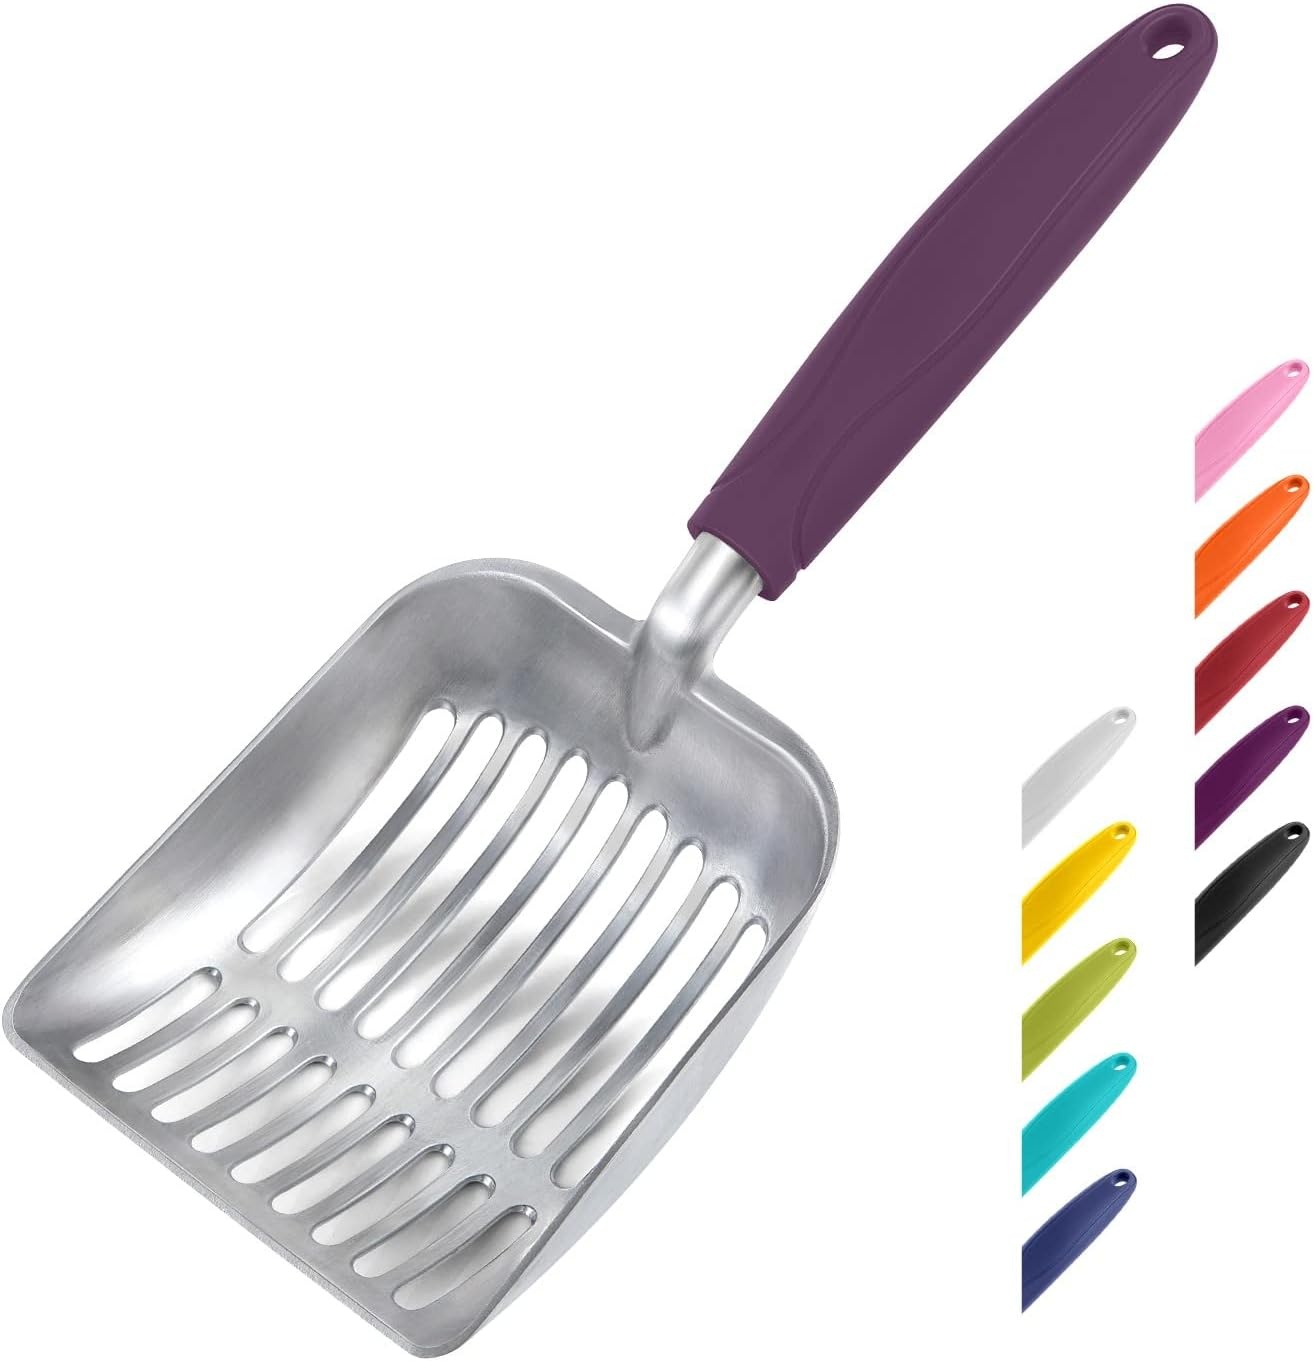
WePet Cat Litter Scoop, Aluminum Alloy Sifter, Kitty Metal Scooper, Deep Shovel, Long Handle, Poop Sifting, Kitten Pooper Lifter, Durable, Heavy Duty, for Litter Box
About this item [Color & Size]: Flat aluminum body with Violet handle; SMALL Pooper Scooper: Length 11.00" x Width 4.25" x Deep 1.85". [Deep Shovel Sifter Design]: Deep Shovel Sifter was carefully developed by WePet and experienced cat owners. SMALL size scoop is 1.85 Inch deep, just launched in 2022. It’s built to make poop scooping much easier, the smooth shape is designed for cover all the corners of the litter box and reach deeply. [Functions]: The sharp edge helps to loosen clumps. The sifter area holds wet clumps and lets clean litter pass through easily. The long handle keeps you away from cat’s waste. It is designed to keep litter box clean and save you loads of cat litter. [Features]: WePet made this scooper durable with heavy duty quality. After investigation with thousands thoughtful users, we finally make an improvement of removing the serrated edge as mentioned on reviews. The body is waterproof and very easy to clean, rust-resistant and corrosion resistant. It’s highly recommended by cat lovers for everyday use. [Premium Material]: Full aluminum alloy cast built body, comfort grip handle, all together make this scooper long last for years.
Brand: WePet
Category: Animals & Pet Supplies > Pet Supplies > Pet Waste Disposal Systems & Tools > Waste Scoopers